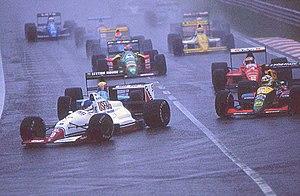
L'Arrows A11 est une monoplace de Formule 1 engagée par l'écurie britannique Arrows lors du championnat du monde de Formule 1 1989. Propulsée par un moteur V8 Ford-Cosworth, elle est pilotée par le Britannique Derek Warwick, remplacé par Martin Donnelly, et l'Américain Eddie Cheever.